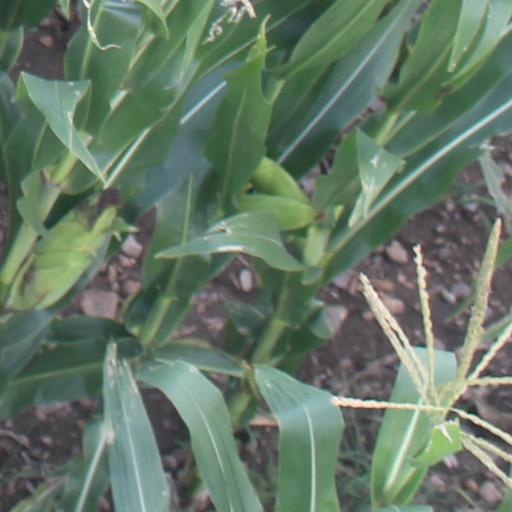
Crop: maize; corn